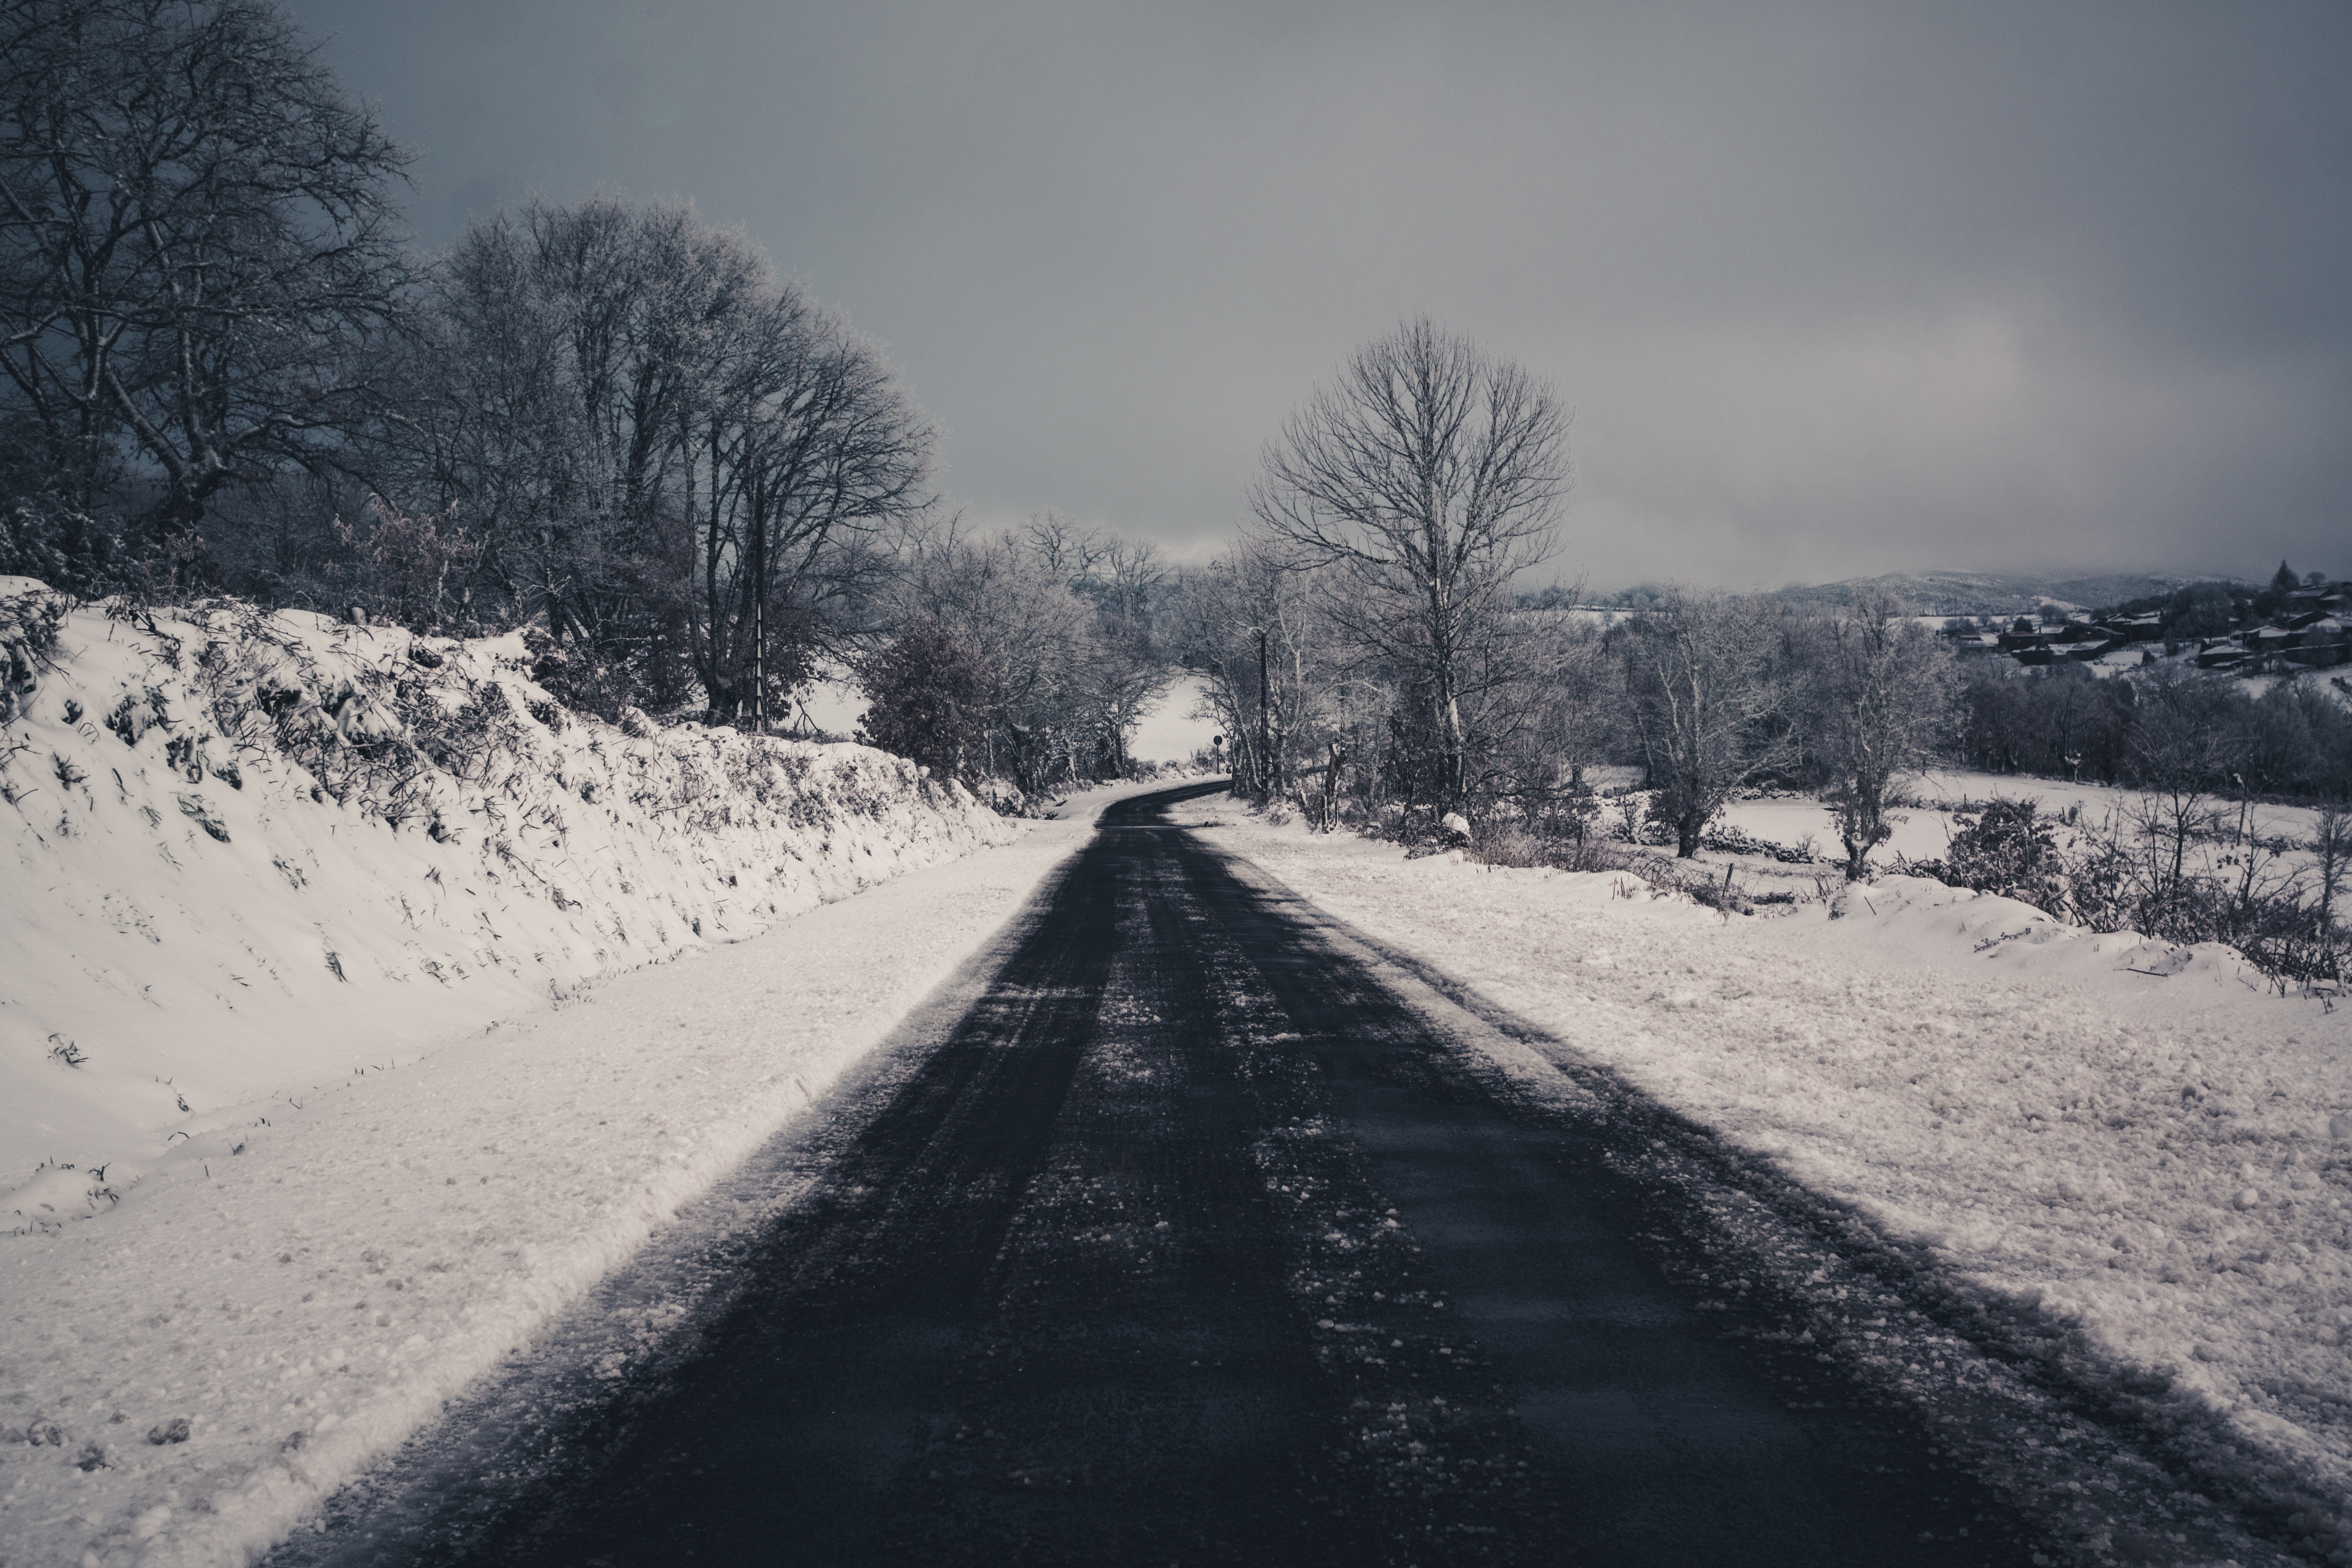
tree, snow, winter, morning, frost, weather, monochrome, season, freezing, atmospheric phenomenon